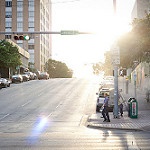
Scene: Outdoor